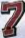
Number: 7